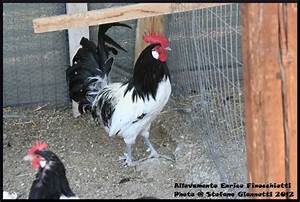
Label: chicken